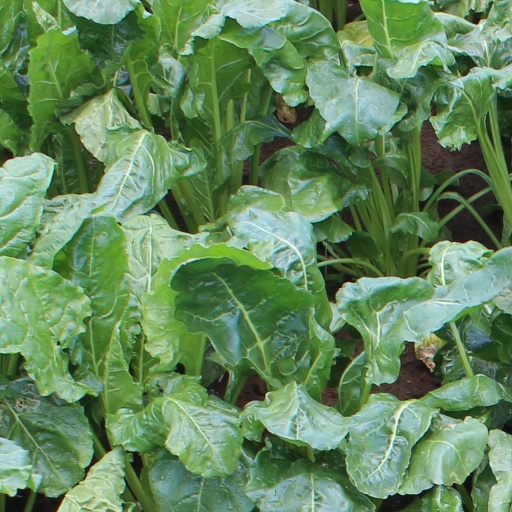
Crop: sugar beet